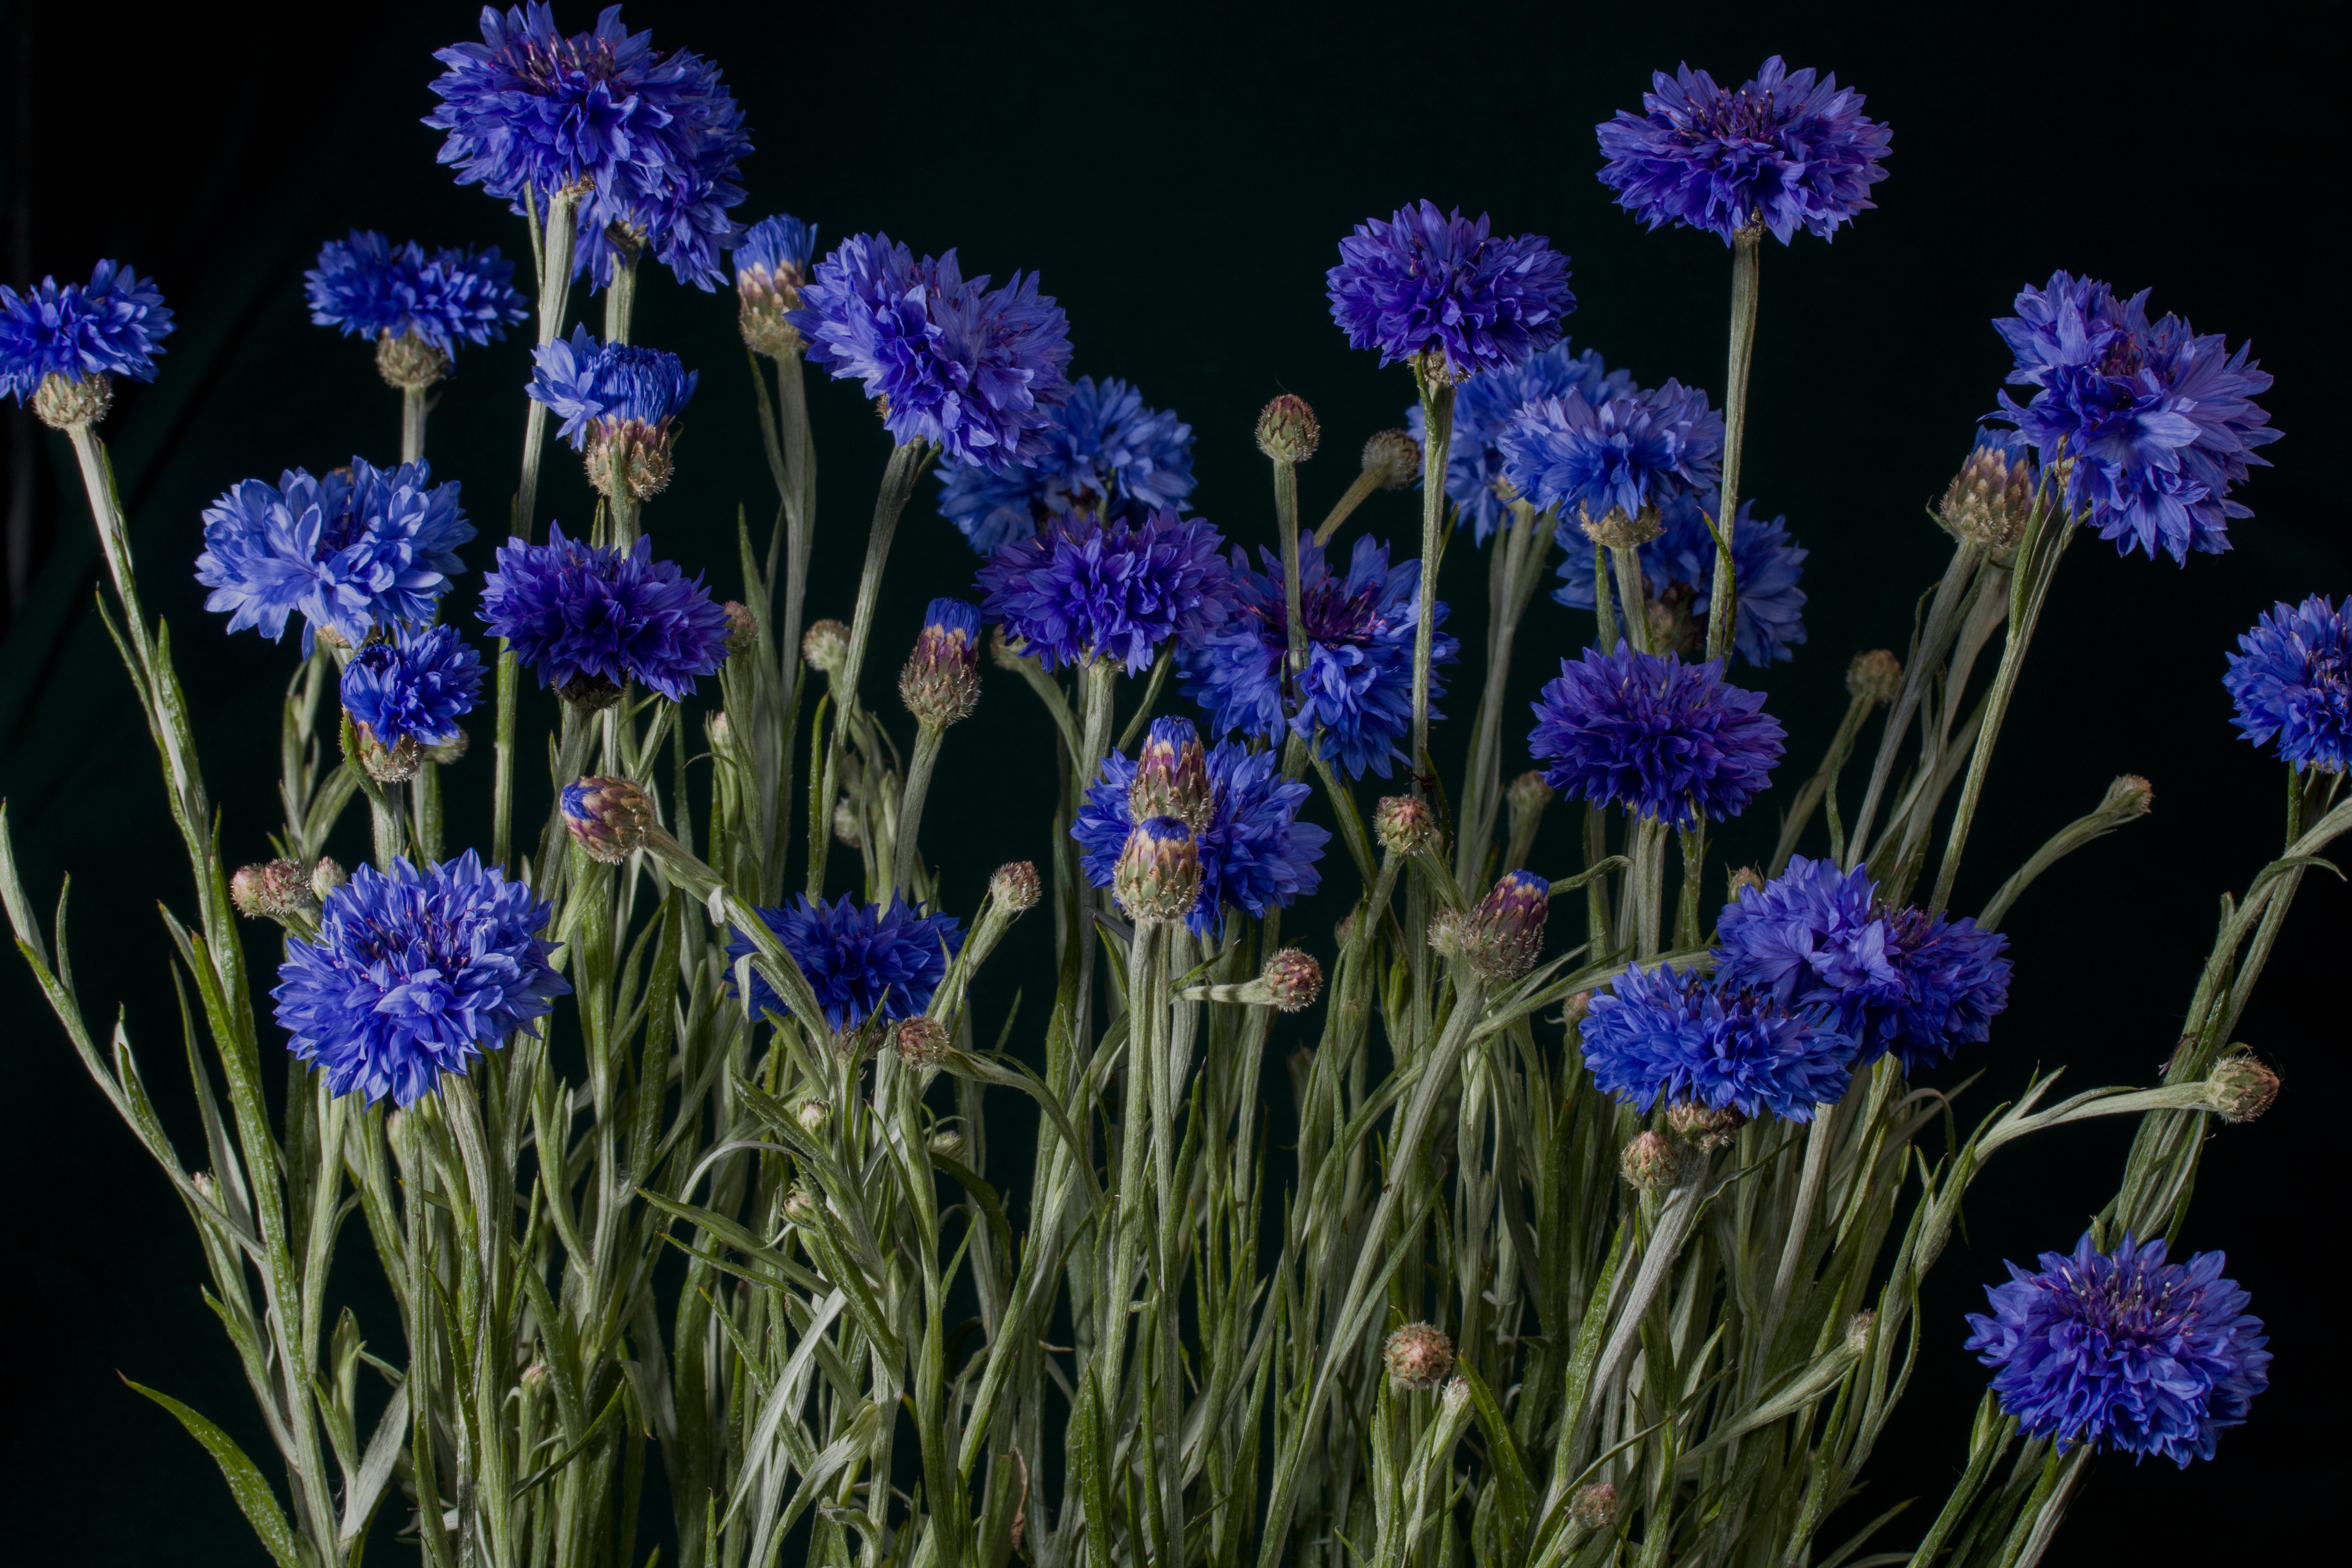
nature, plant, flower, summer, herb, macro, blue, flora, lavender, wild flower, blue flower, flowers, hyacinth, cornflowers, flowering plant, land plant, english lavender, french lavender